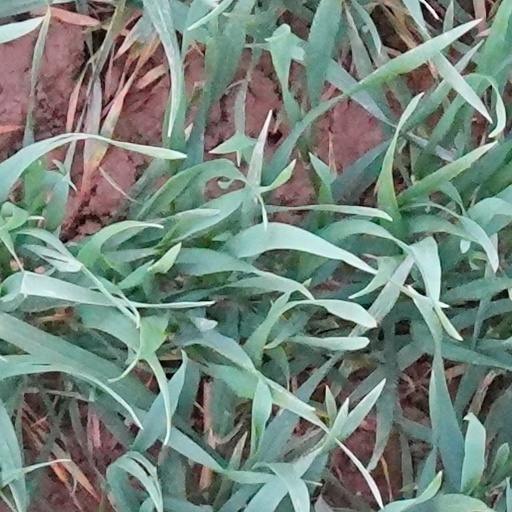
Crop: wheat